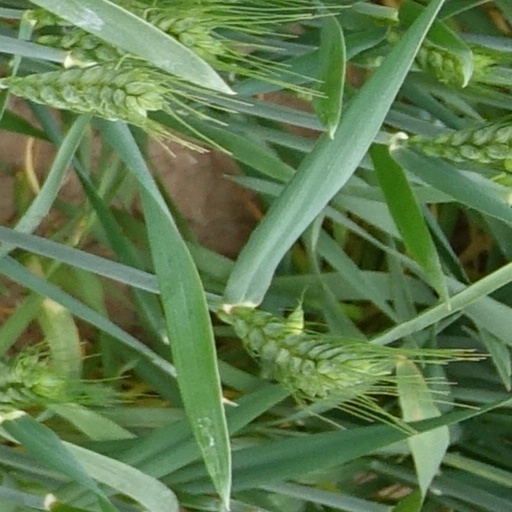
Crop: wheat